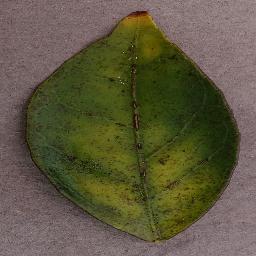
Label: Orange___Haunglongbing_(Citrus_greening)